Sussex loop

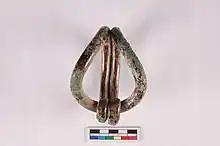
A Sussex loop at The Barbican House Museum

The loops are created from a thick rod of bronze that is bent in half to form a loop at one end. The rod is then shaped into a circle, with the ends of the rod curled and hooked back into the loop.